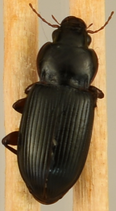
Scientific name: Amara carinata
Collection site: Sterling Site (STER), plot STER_006